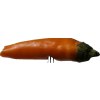
Label: pepper